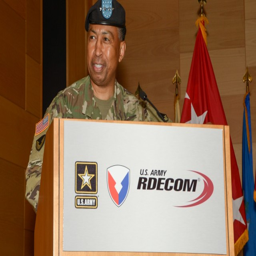
military person speaks during the change - of - command ceremony .